Oldham Clegg Street railway station

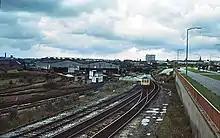
Oldham railway parcels depot 1978

In 1861 the station was served by twelve trains in each direction, with five services each way on Sundays. The trains mostly ran through to usually via where the trains reversed, two or three trains ran direct to Manchester, avoiding Guide Bridge and a similar number terminated at Guide Bridge requiring a change of trains to a connecting service into Manchester.